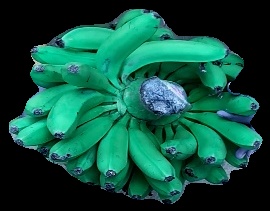
Variety: pachbale
Grade: grade1